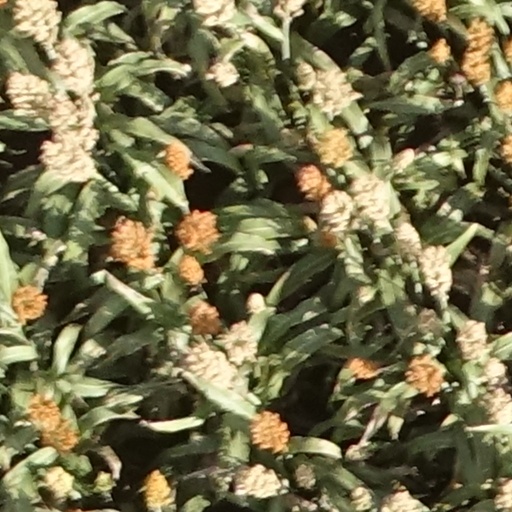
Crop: sorghum